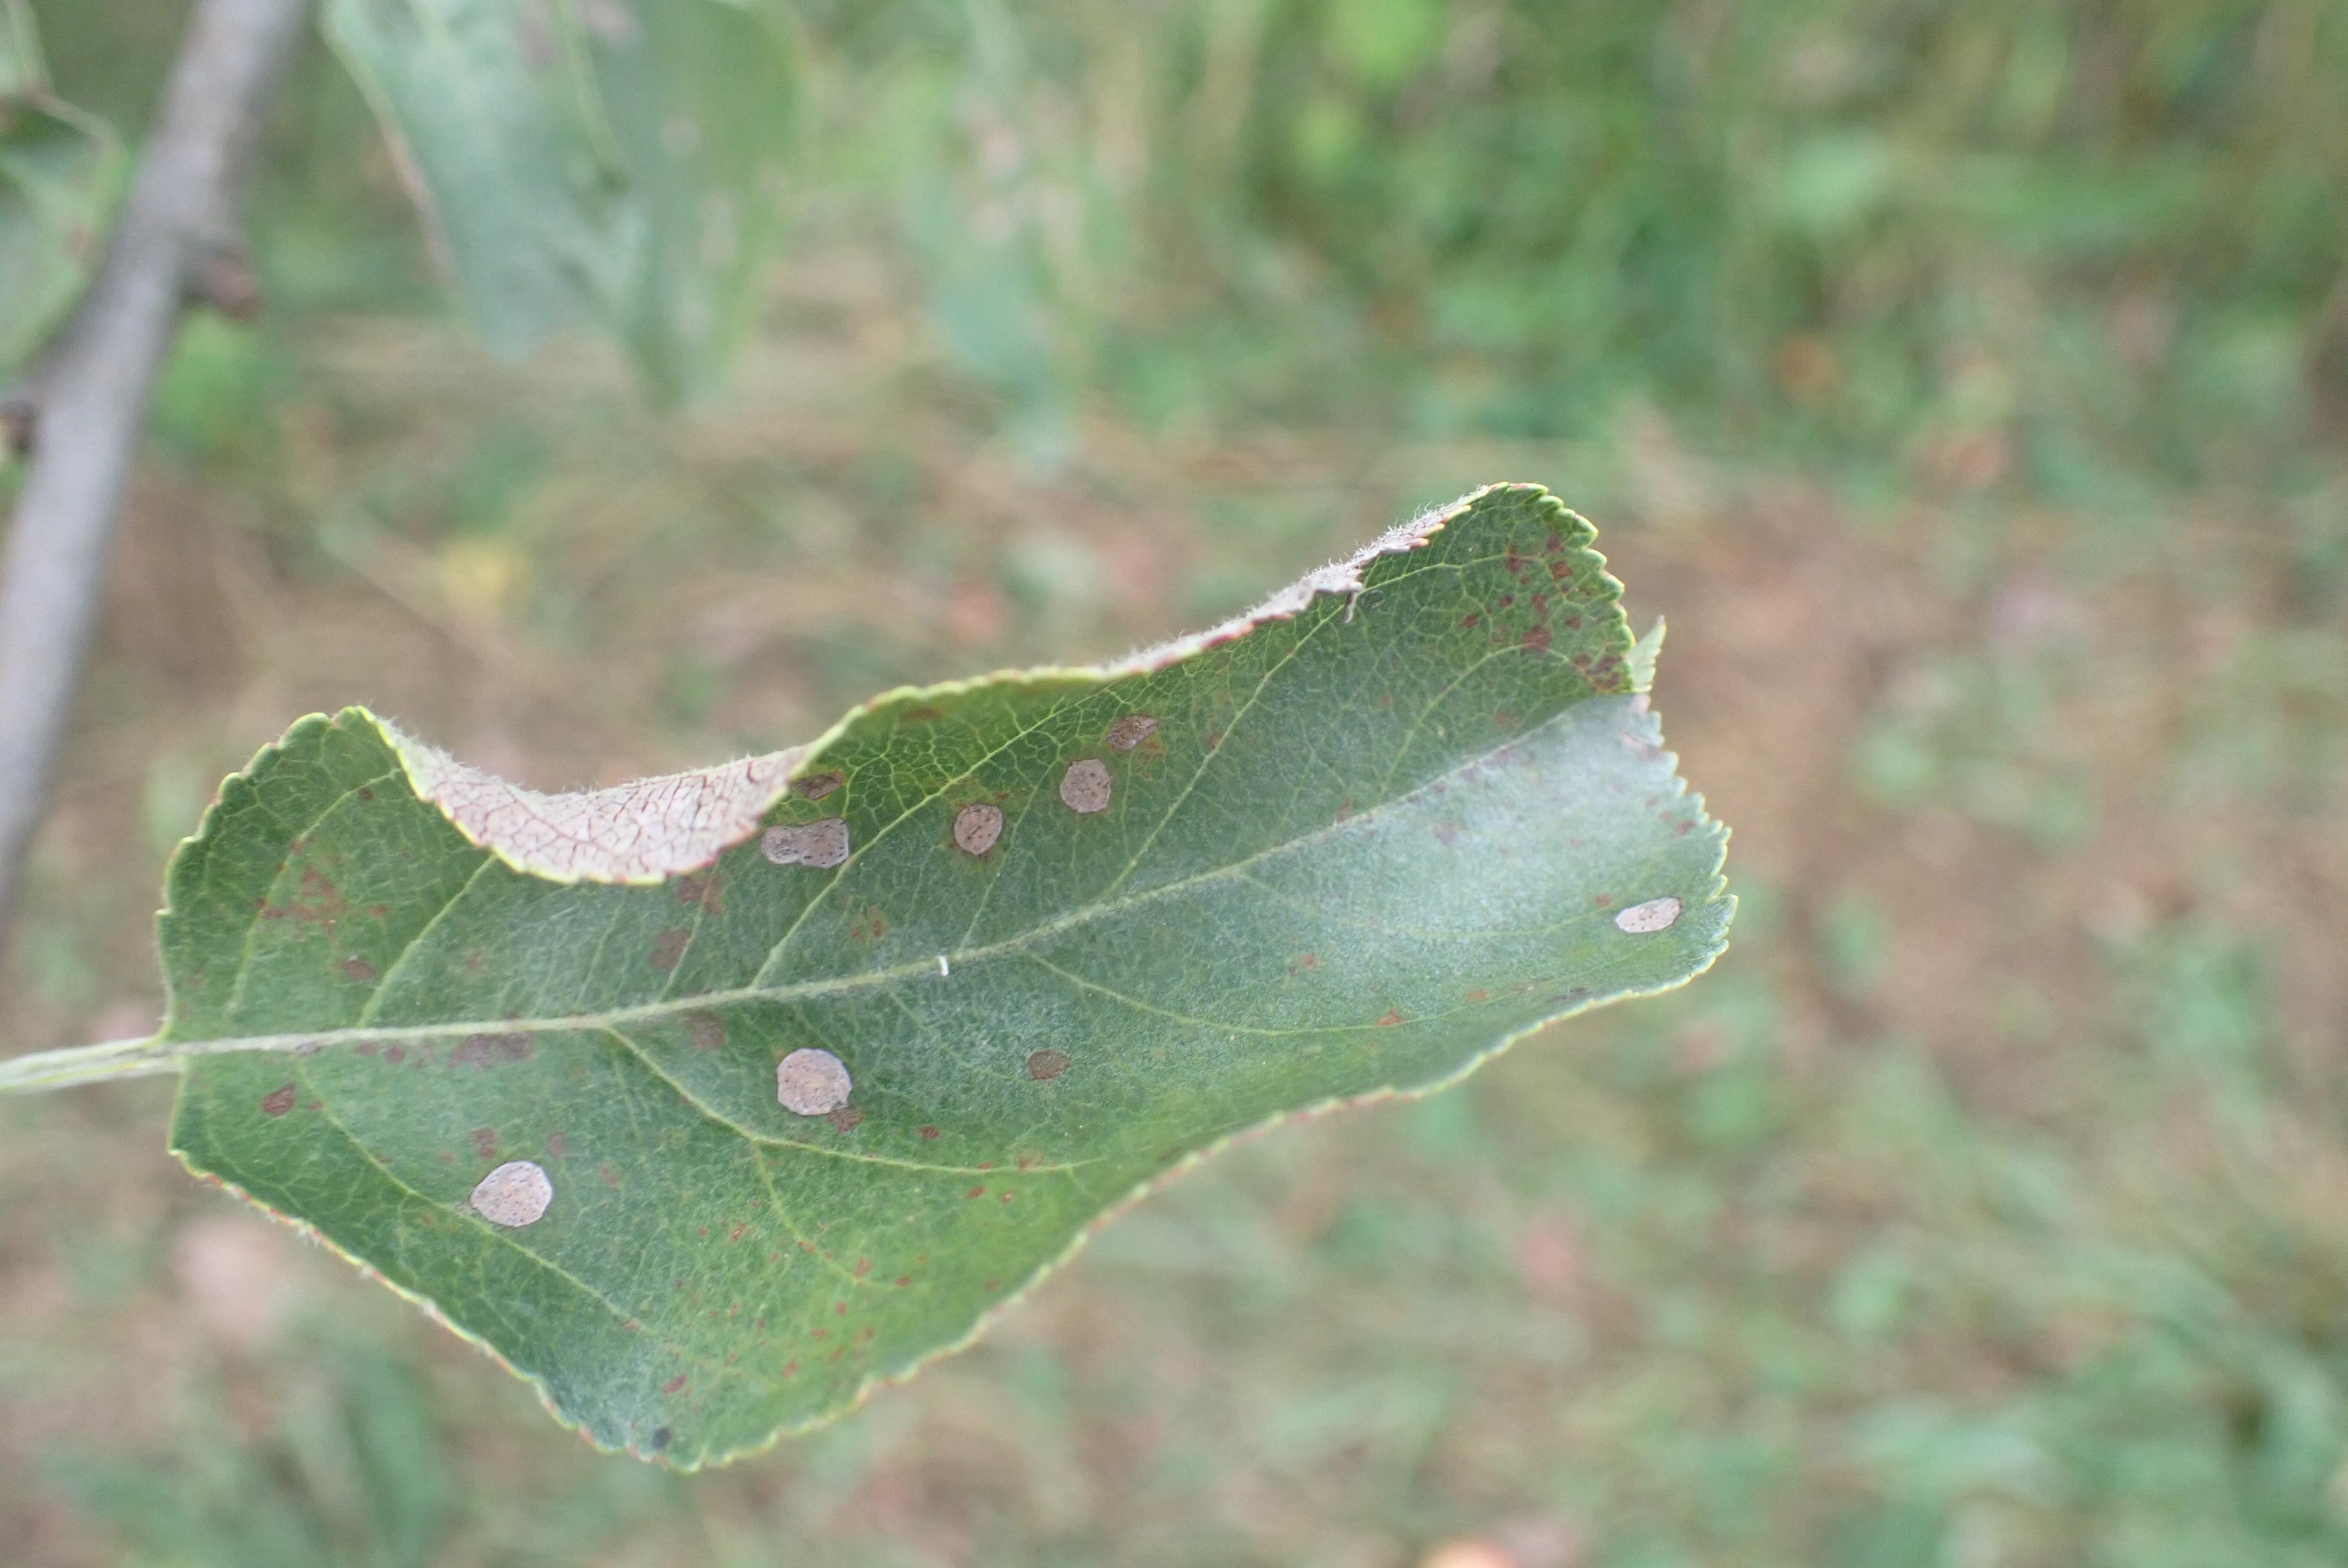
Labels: complex